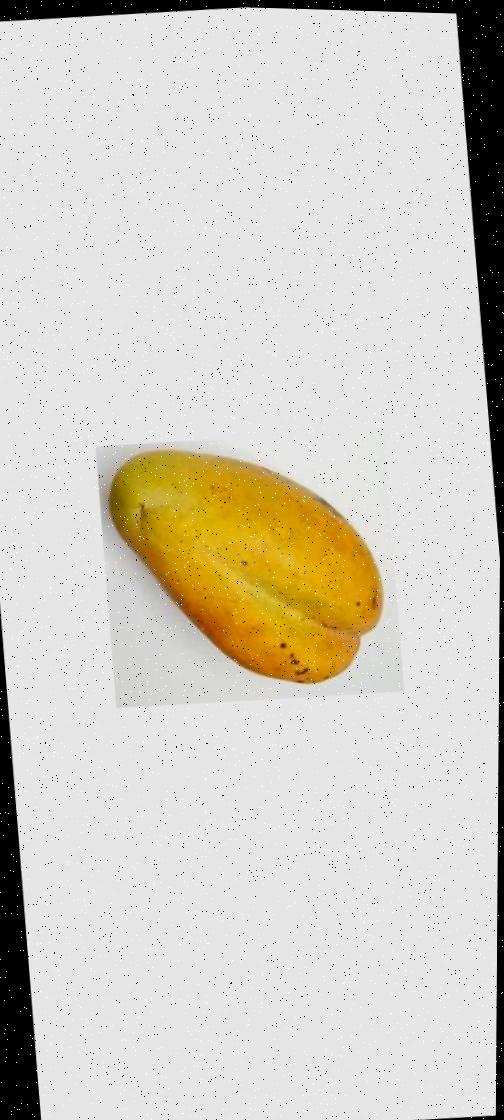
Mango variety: Bari-11